List of universities and higher education institutions in the Paris region

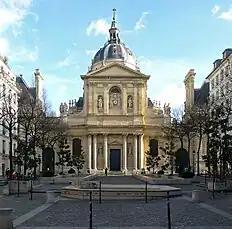
The Sorbonne building, part of Sorbonne University and Paris-1 Panthéon-Sorbonne University.

Paris and its region have one of the highest concentrations of universities in France, with a student population of over 730,000 (not counting foreign universities with Paris branches). Paris has 15 universities and is home to a large number of "Grandes Écoles" (which may be similar to a higher education college), a specialized top level educational institution.